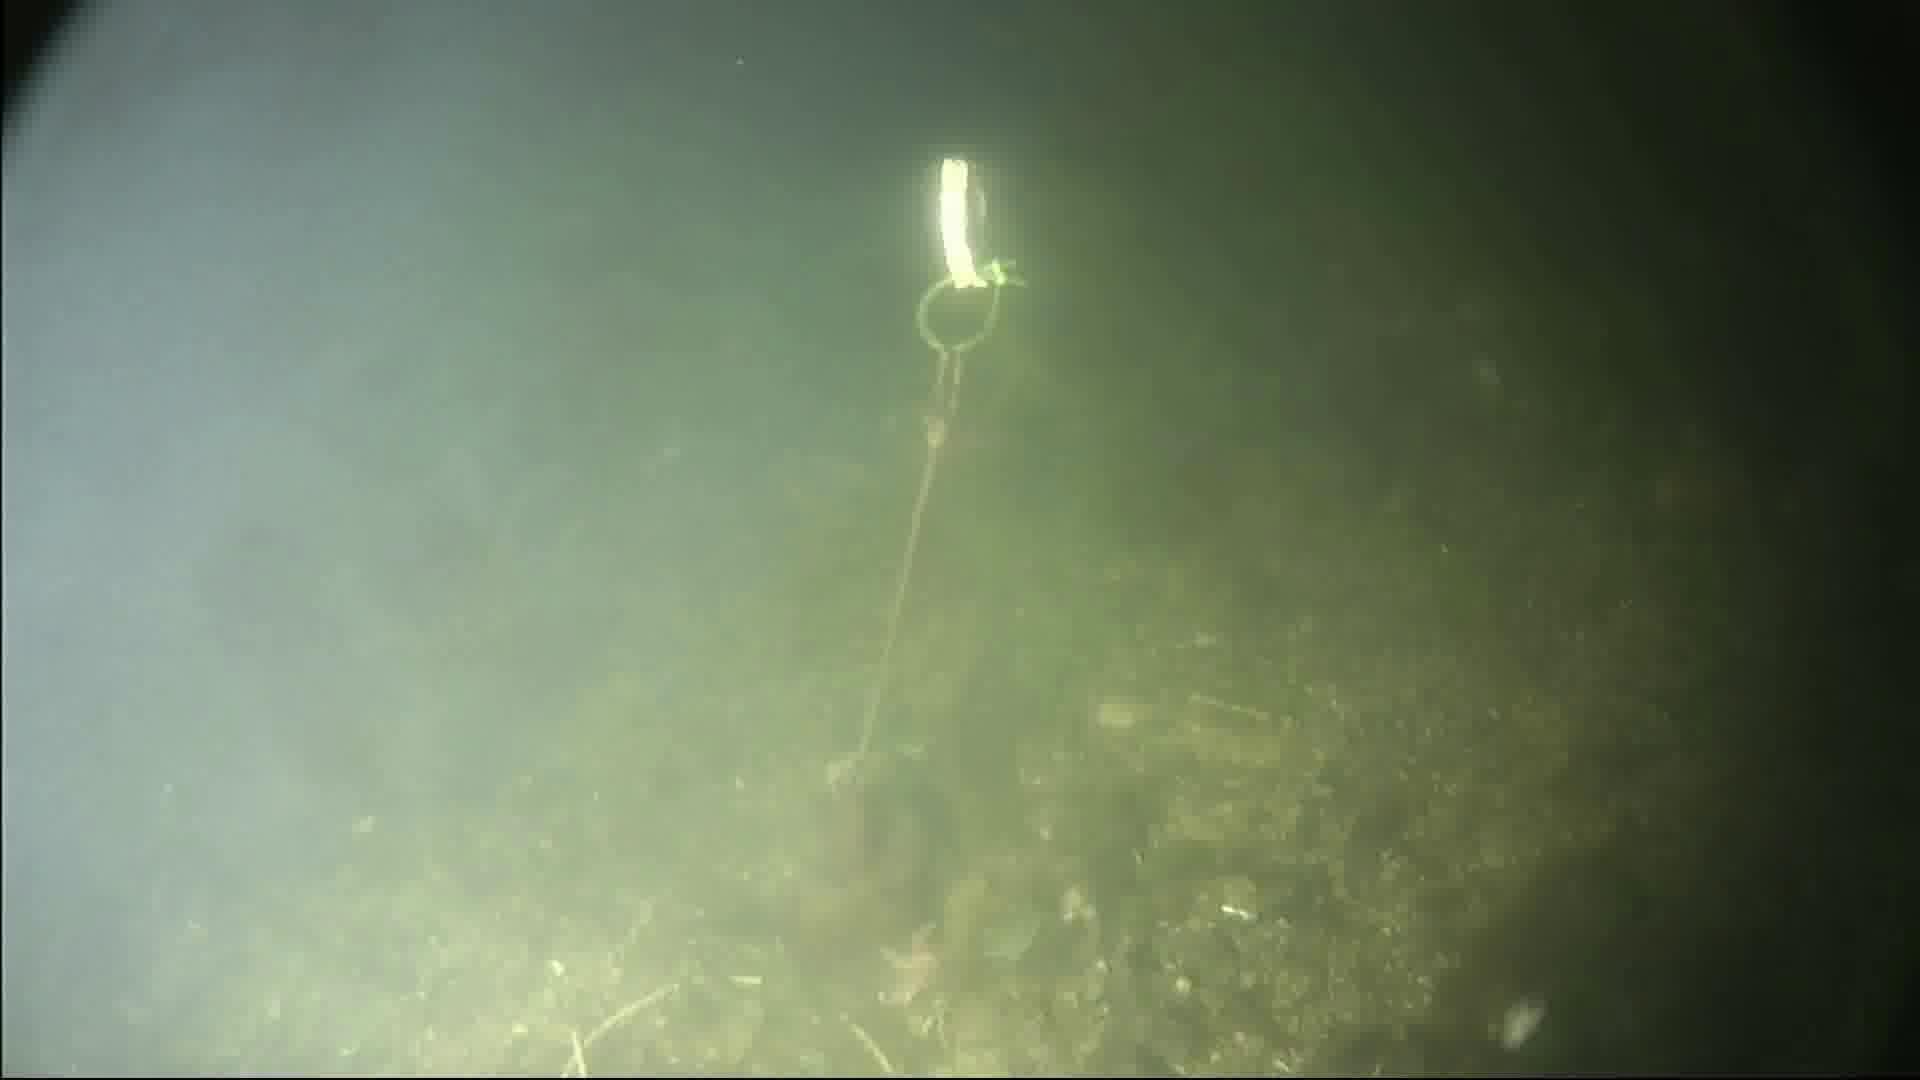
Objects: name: starfish
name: crab